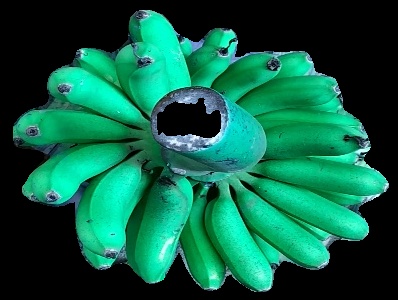
Variety: rasbale
Grade: grade1